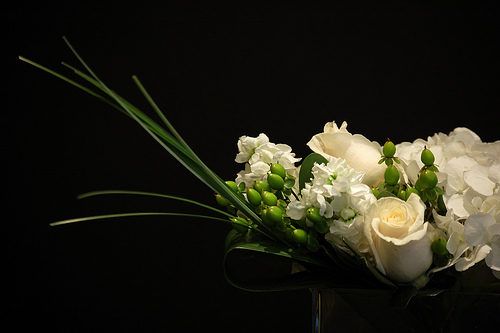
Flower: rose